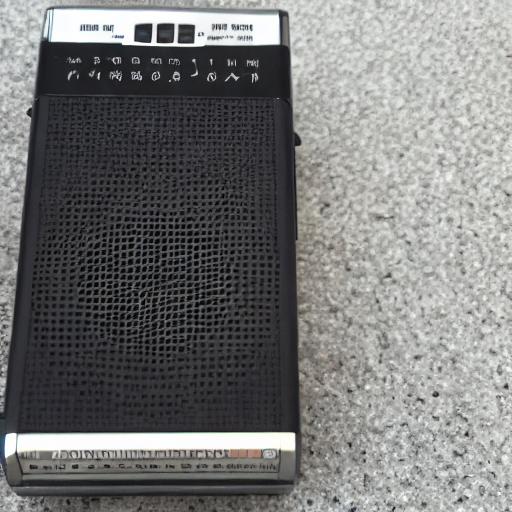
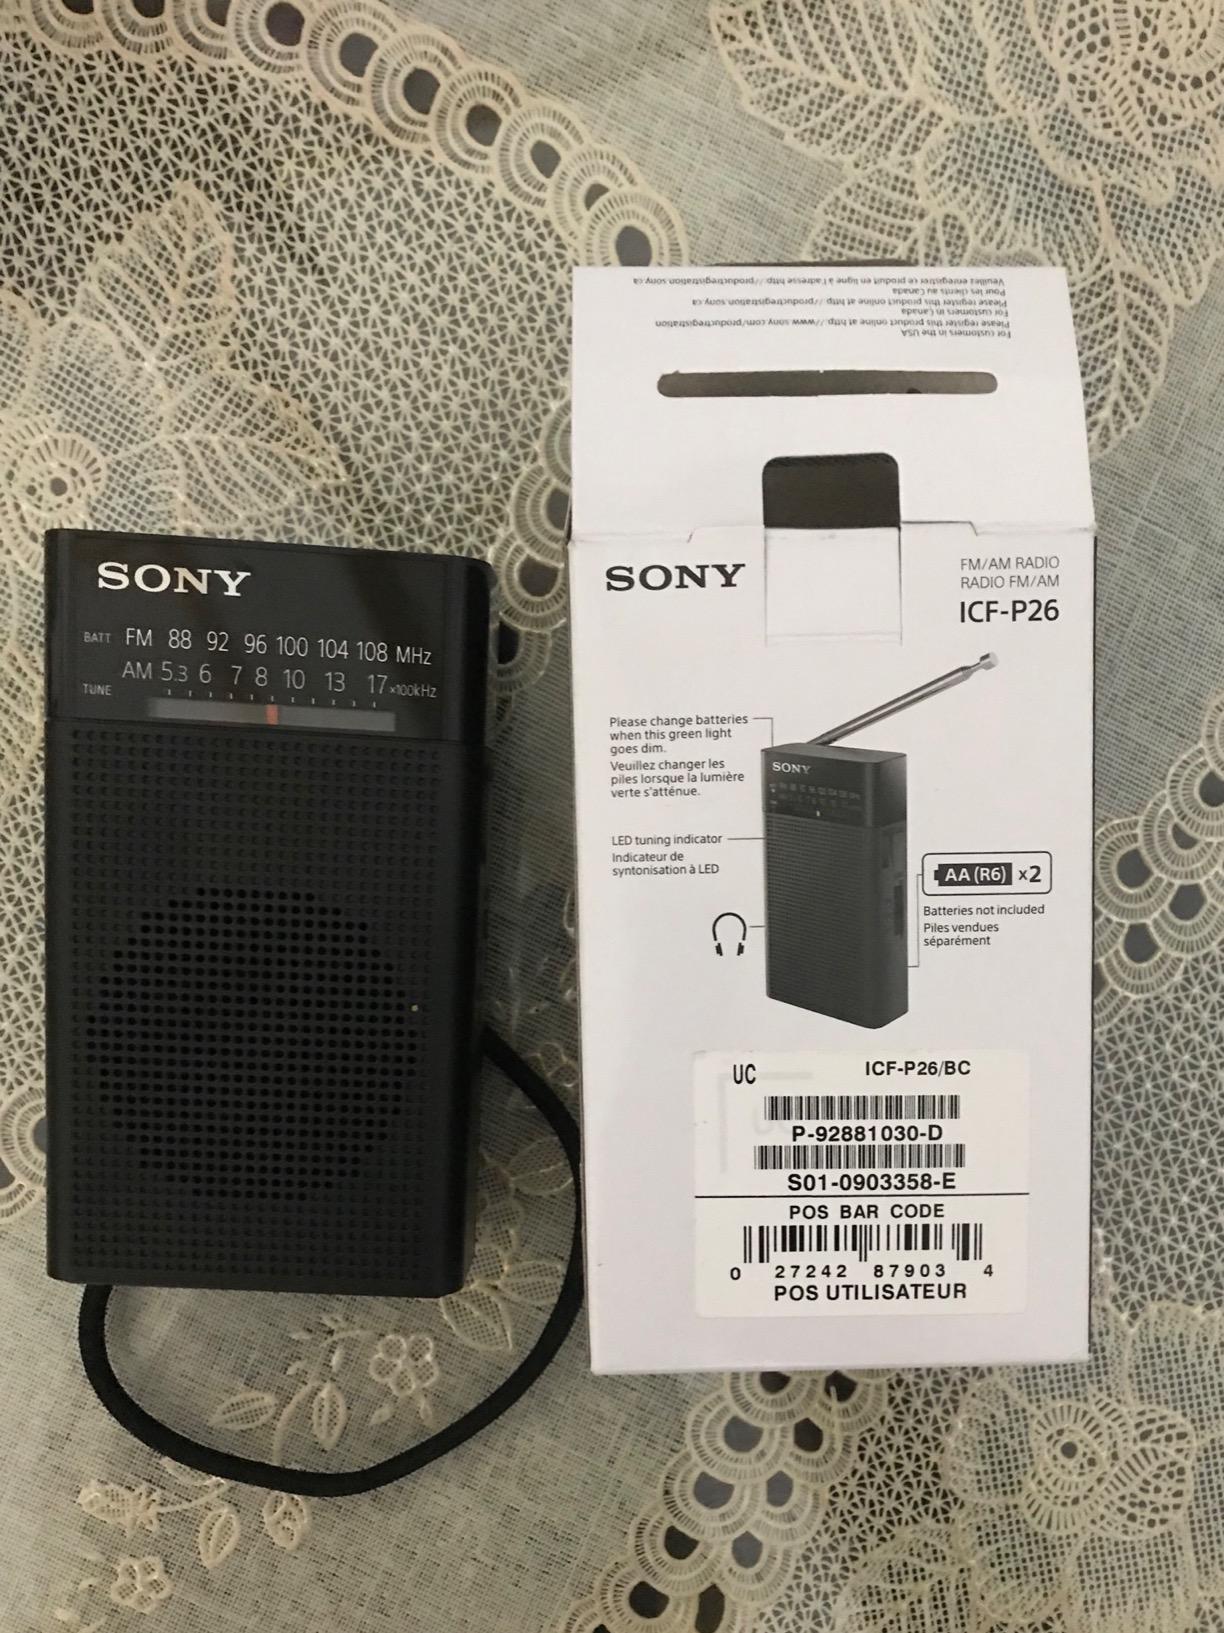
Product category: radio
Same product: no